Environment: real
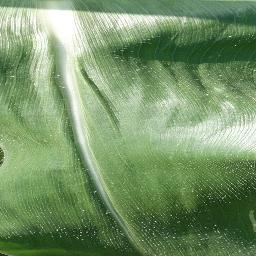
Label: healthy